Alaska Commercial Company

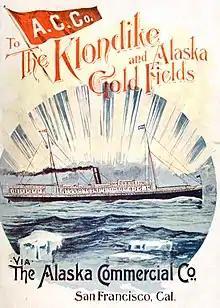
Cover of an 1898 advertising guidebook issued by the Alaska Commercial Company for those travelling north as part of the Klondike Gold Rush

After the 1867 purchase of Alaska by the United States, the firm of Hutchison, Kohl & Company, including Hayward Hutchison, William Kohl, and Louis Sloss, bought the Russian-American Company. In 1868, Sloss, Lewis Gerstle, and August Wassermann bought this company, although Hutchison, Kohl & Company was in simultaneous existence and under the same ownership until 1872, when the new company paid off the purchase. This new company, formed in 1868, was called the Alaska Commercial Company, and did business under this name until 1901. In that year, because of increasing competition in the sealskin trade, the Alaska Commercial Company merged with the International Mercantile Marine Company and Alaska Goldfields, Ltd., to form two new companies, the Northern Navigation Company and the Northern Commercial Company. The original owners of the Alaska Commercial Company, Louis Sloss, Gerstle, etc. carried on the business under the name of the Northern Commercial Company. Shortly afterwards, W.J. Erskine bought some of the old Alaska Commercial Company boats and set up a small successor to the Company in certain areas of Alaska.